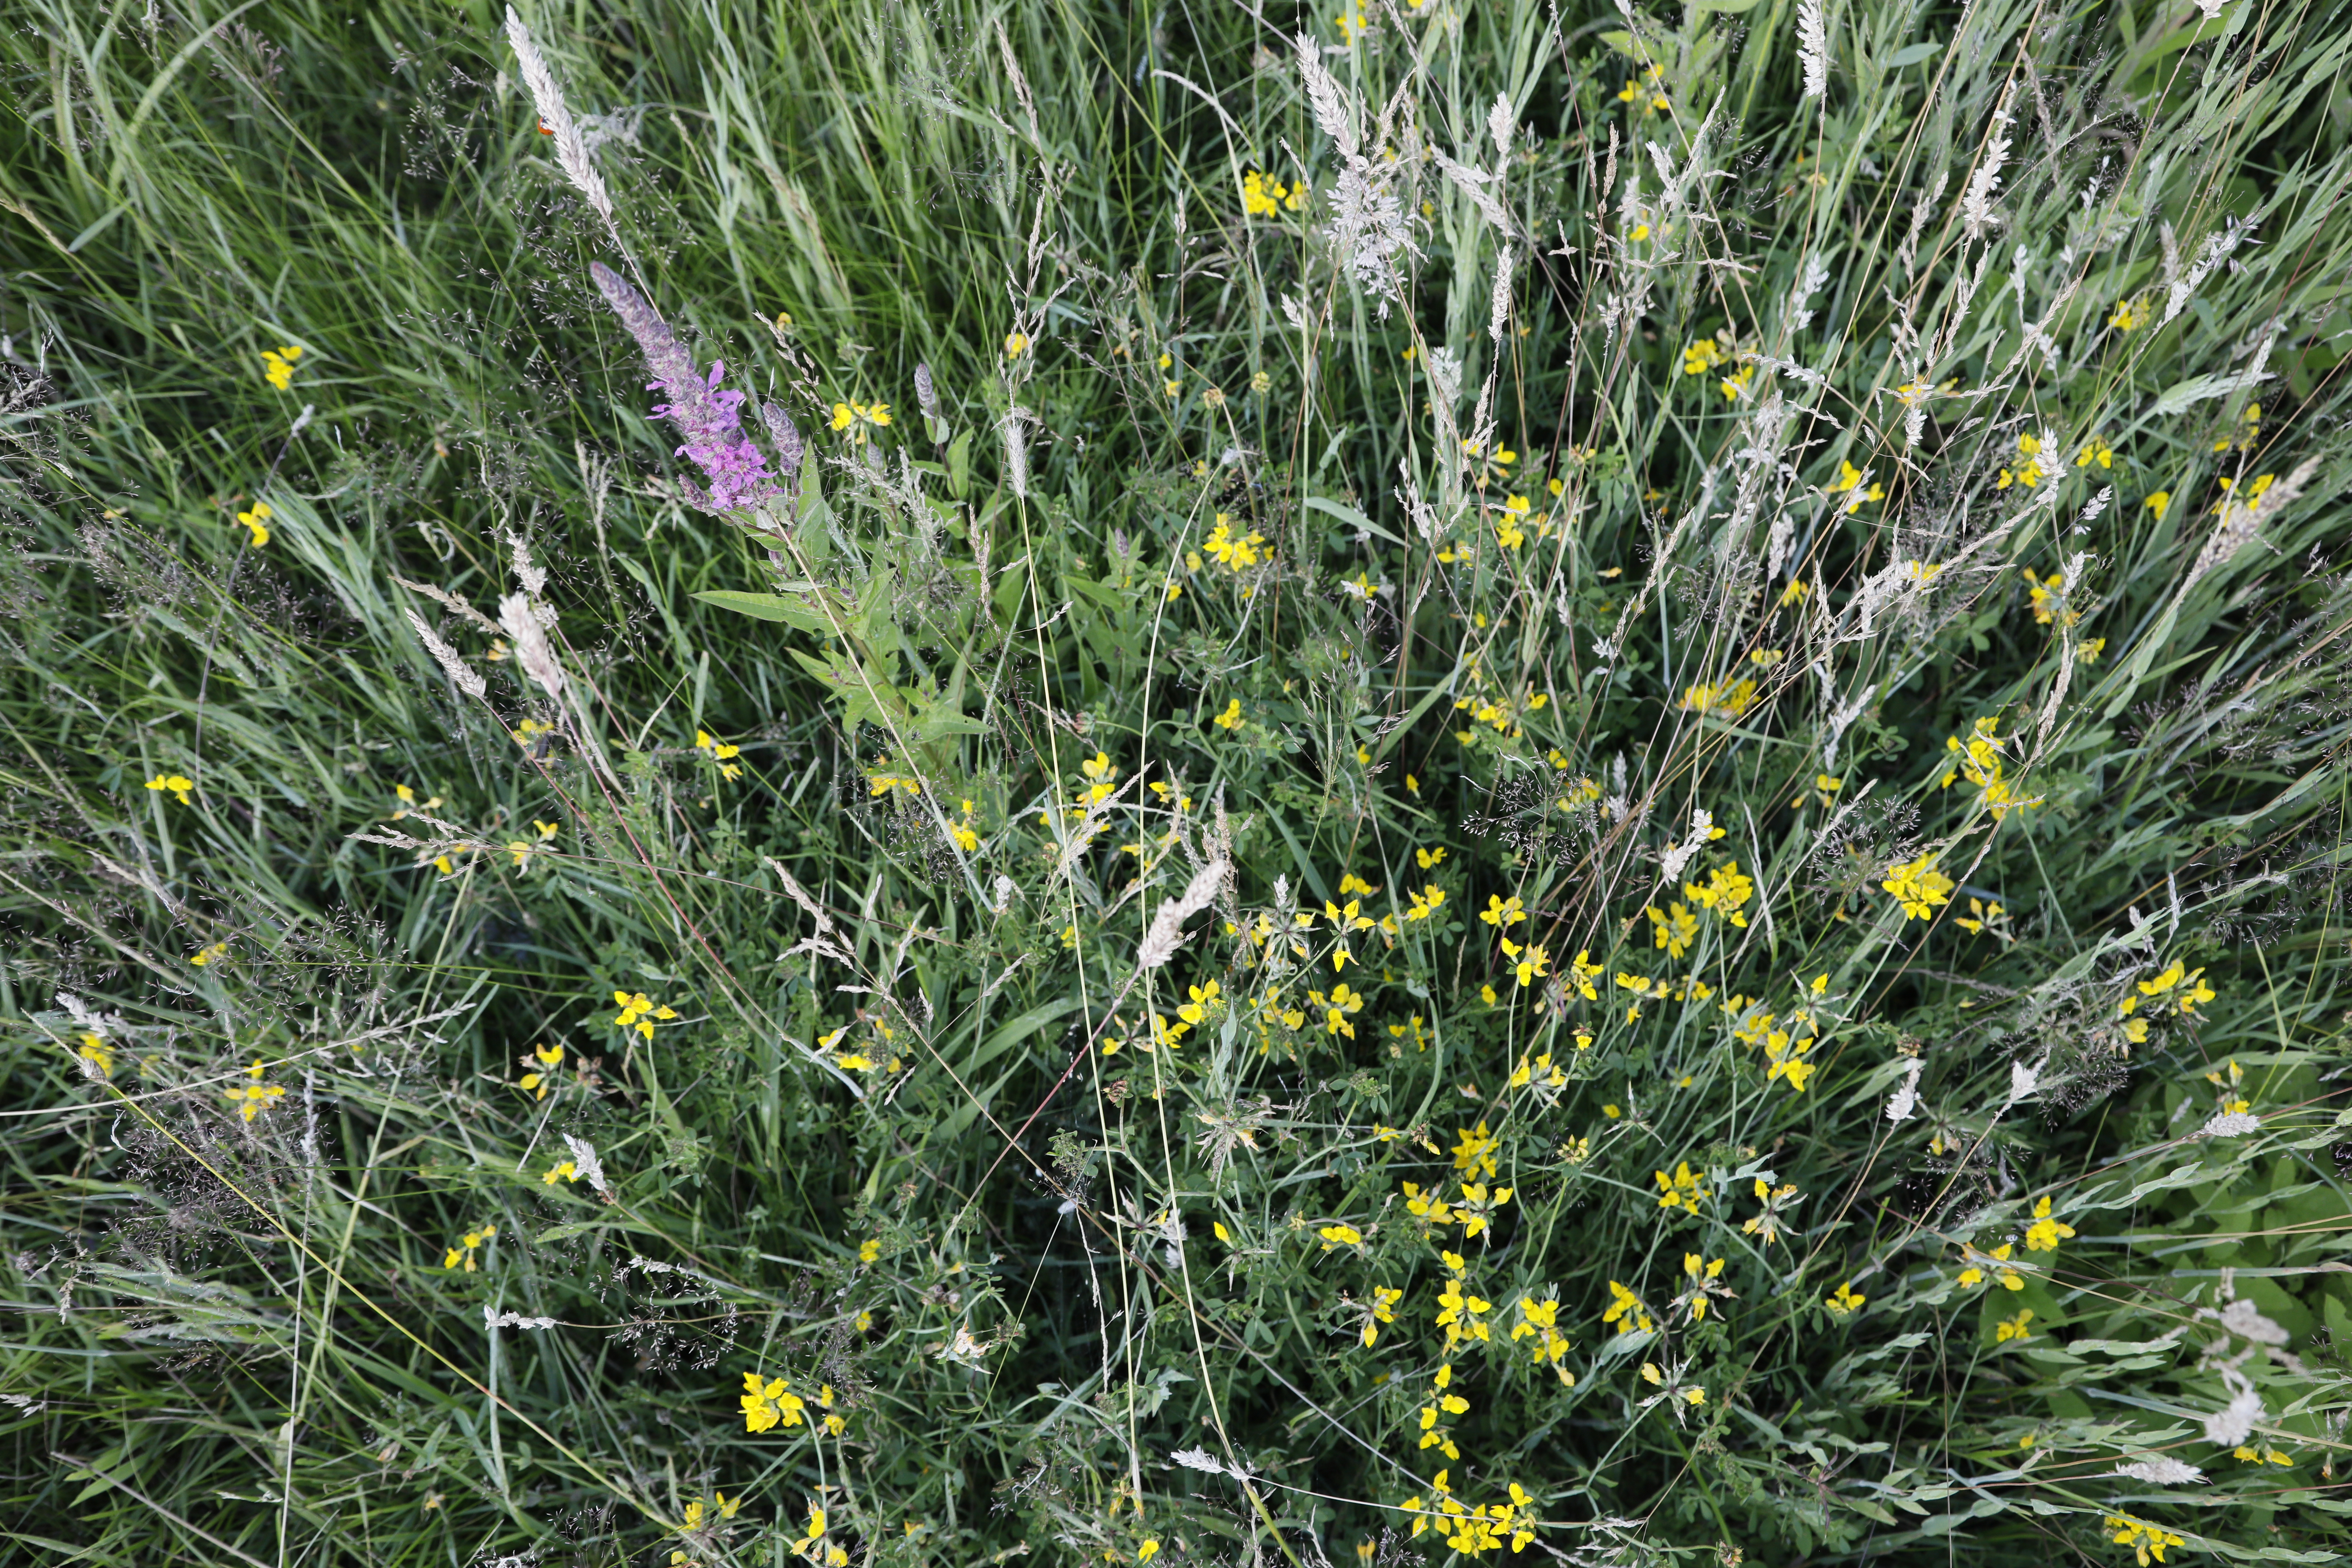
Plant species: Lythrum salicaria, Lotus corniculatus